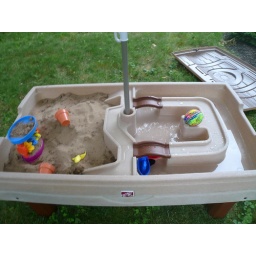
What it looked like before she put sand in the water